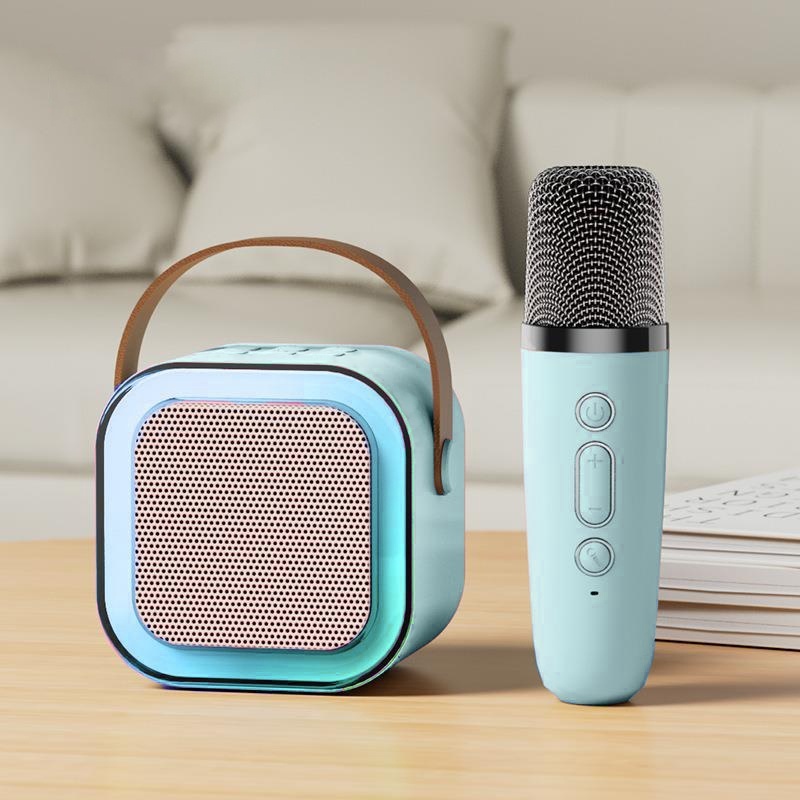
Karaoke con micrófono
Karaoke con micrófono, portable pequeño y ligero para que puedas usarlo donde quieras, los colores disponibles son rosado y celeste. Características: Conexión inalámbrica Bluetooth. Es recargable, con cable USB. Cuenta con función distorsionada divertida de voz.
Brand: Eco Nova
Category: Electronics > Audio > Audio Players & Recorders > Karaoke Systems